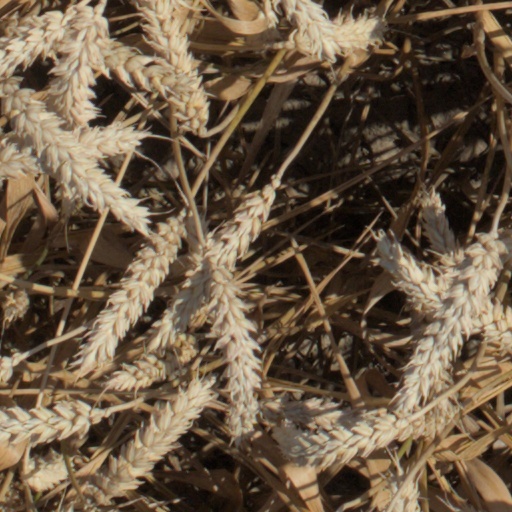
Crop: wheat